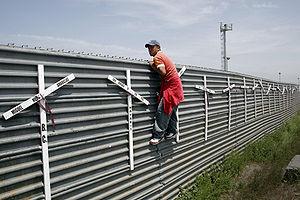
La Fédération internationale pour les droits humains est une organisation non gouvernementale fédérative dont la vocation est d’agir concrètement pour le respect de tous les droits énoncés dans la Déclaration universelle des droits de l'homme de 1948 – les droits civils et politiques comme les droits économiques, sociaux et culturels.